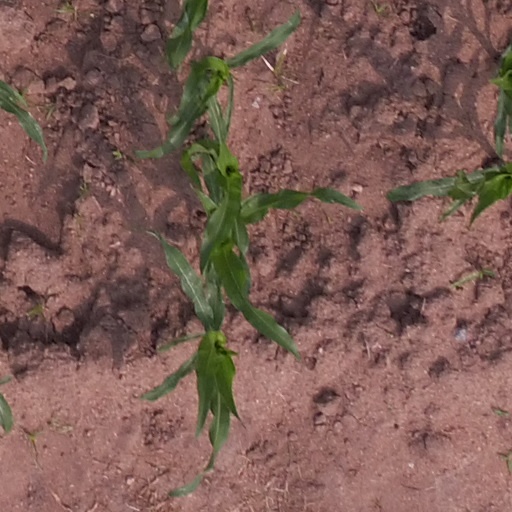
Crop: maize; corn